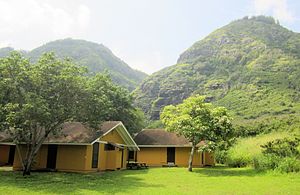
Dharma Initiative
DHARMA-huse.
Dharma Initiative er en fiktiv organisation brugt i den amerikanske tv-serie Lost. Den dannede i særlig grad rammer for narrativet i seriens anden sæson.